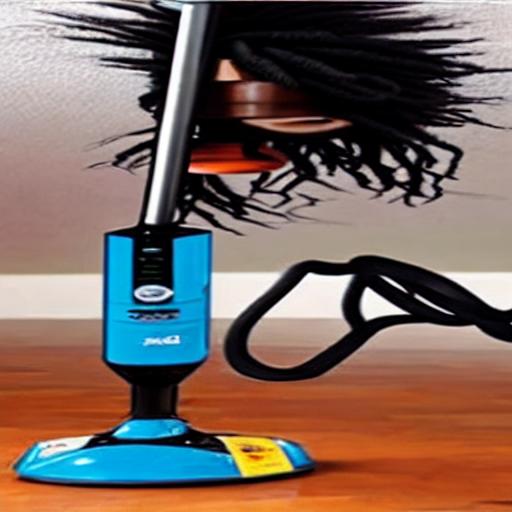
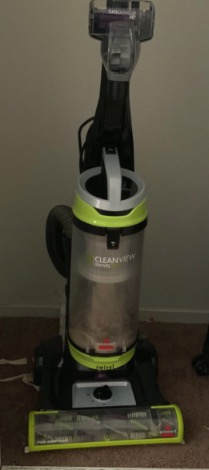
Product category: items_vacuum
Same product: no